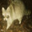
Label: raccoon